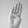
ASL letter: B